Jean-Baptiste Boisot

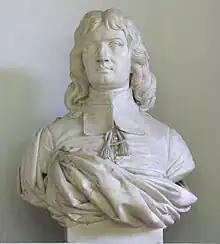
Jean-Baptiste Boisot by French sculpture Jean Claude Petit (1819–1903)

Boisot was sent on a mission to Milan, Northern Italy, to the Marquis of Mortar, then governor of Milan, to negotiate with him sending reinforcements. Meanwhile, the peace of Aix-la-Chapelle was signed, and the king restored the Franche-Comté. It is for this reason that Boisot exiled himself and left Savoy in 1673 and Italy in 1674. He remained in Spain, preferring to stay in Madrid, studying at the Escorial Library until 1678. During these travels he collected a great number of paintings, medals, bronzes, and of other fine art.